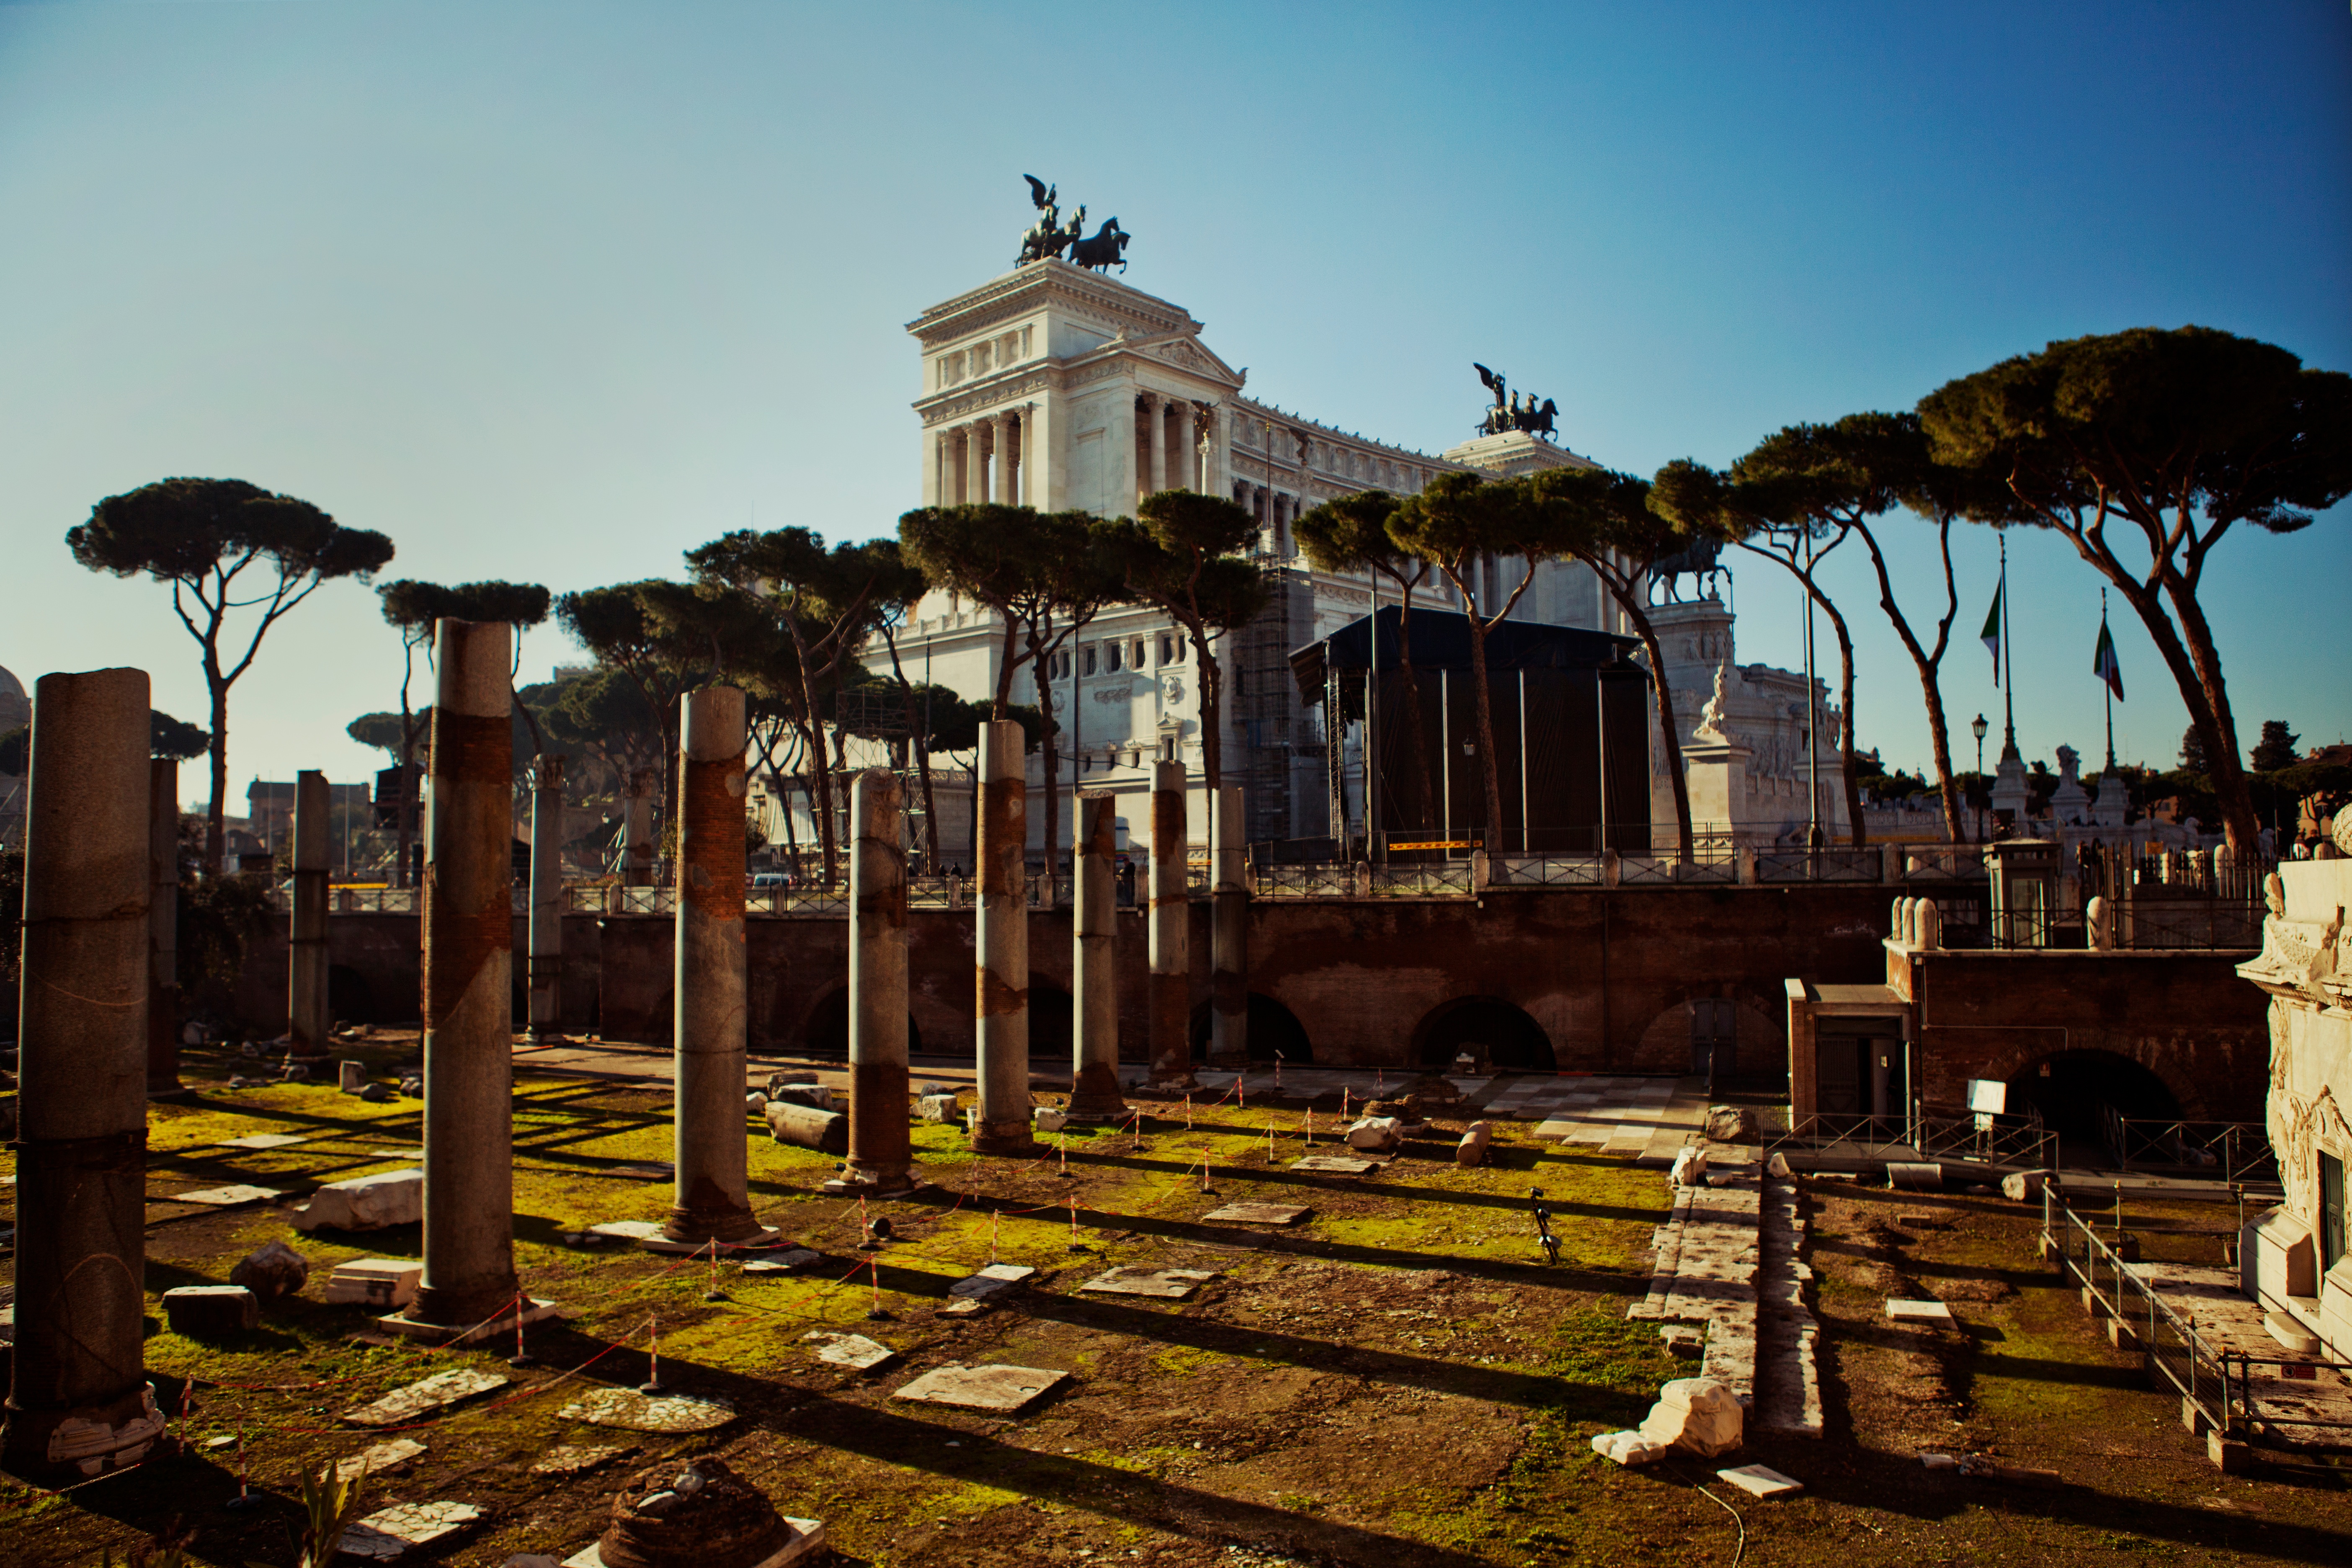
palace, landmark, place of worship, temple, ruins, shrine, estate, ancient history